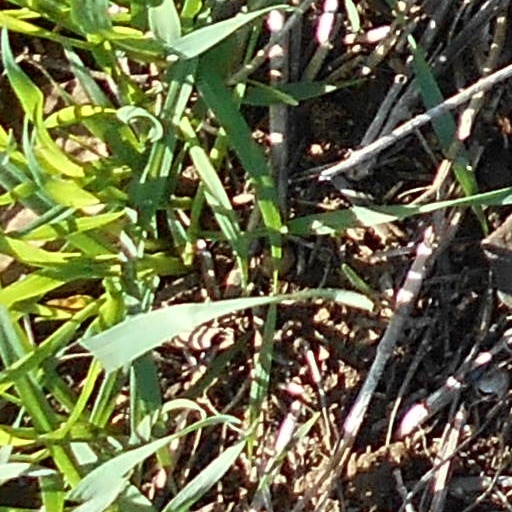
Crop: wheat